Answer in natural language. Considering the relative positions, where is black leather armchair (highlighted by a red box) with respect to modular shelving unit in blue? Choose between the following options: left or right
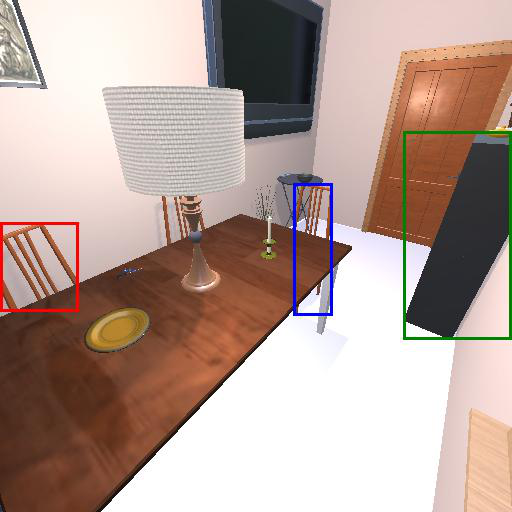
<answer>left</answer>